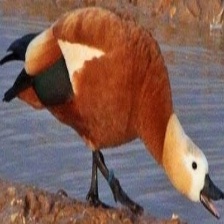
Species: RUDDY SHELDUCK
Scientific name: TADORNA FERRUGINEA
ImageNet parent category: drake